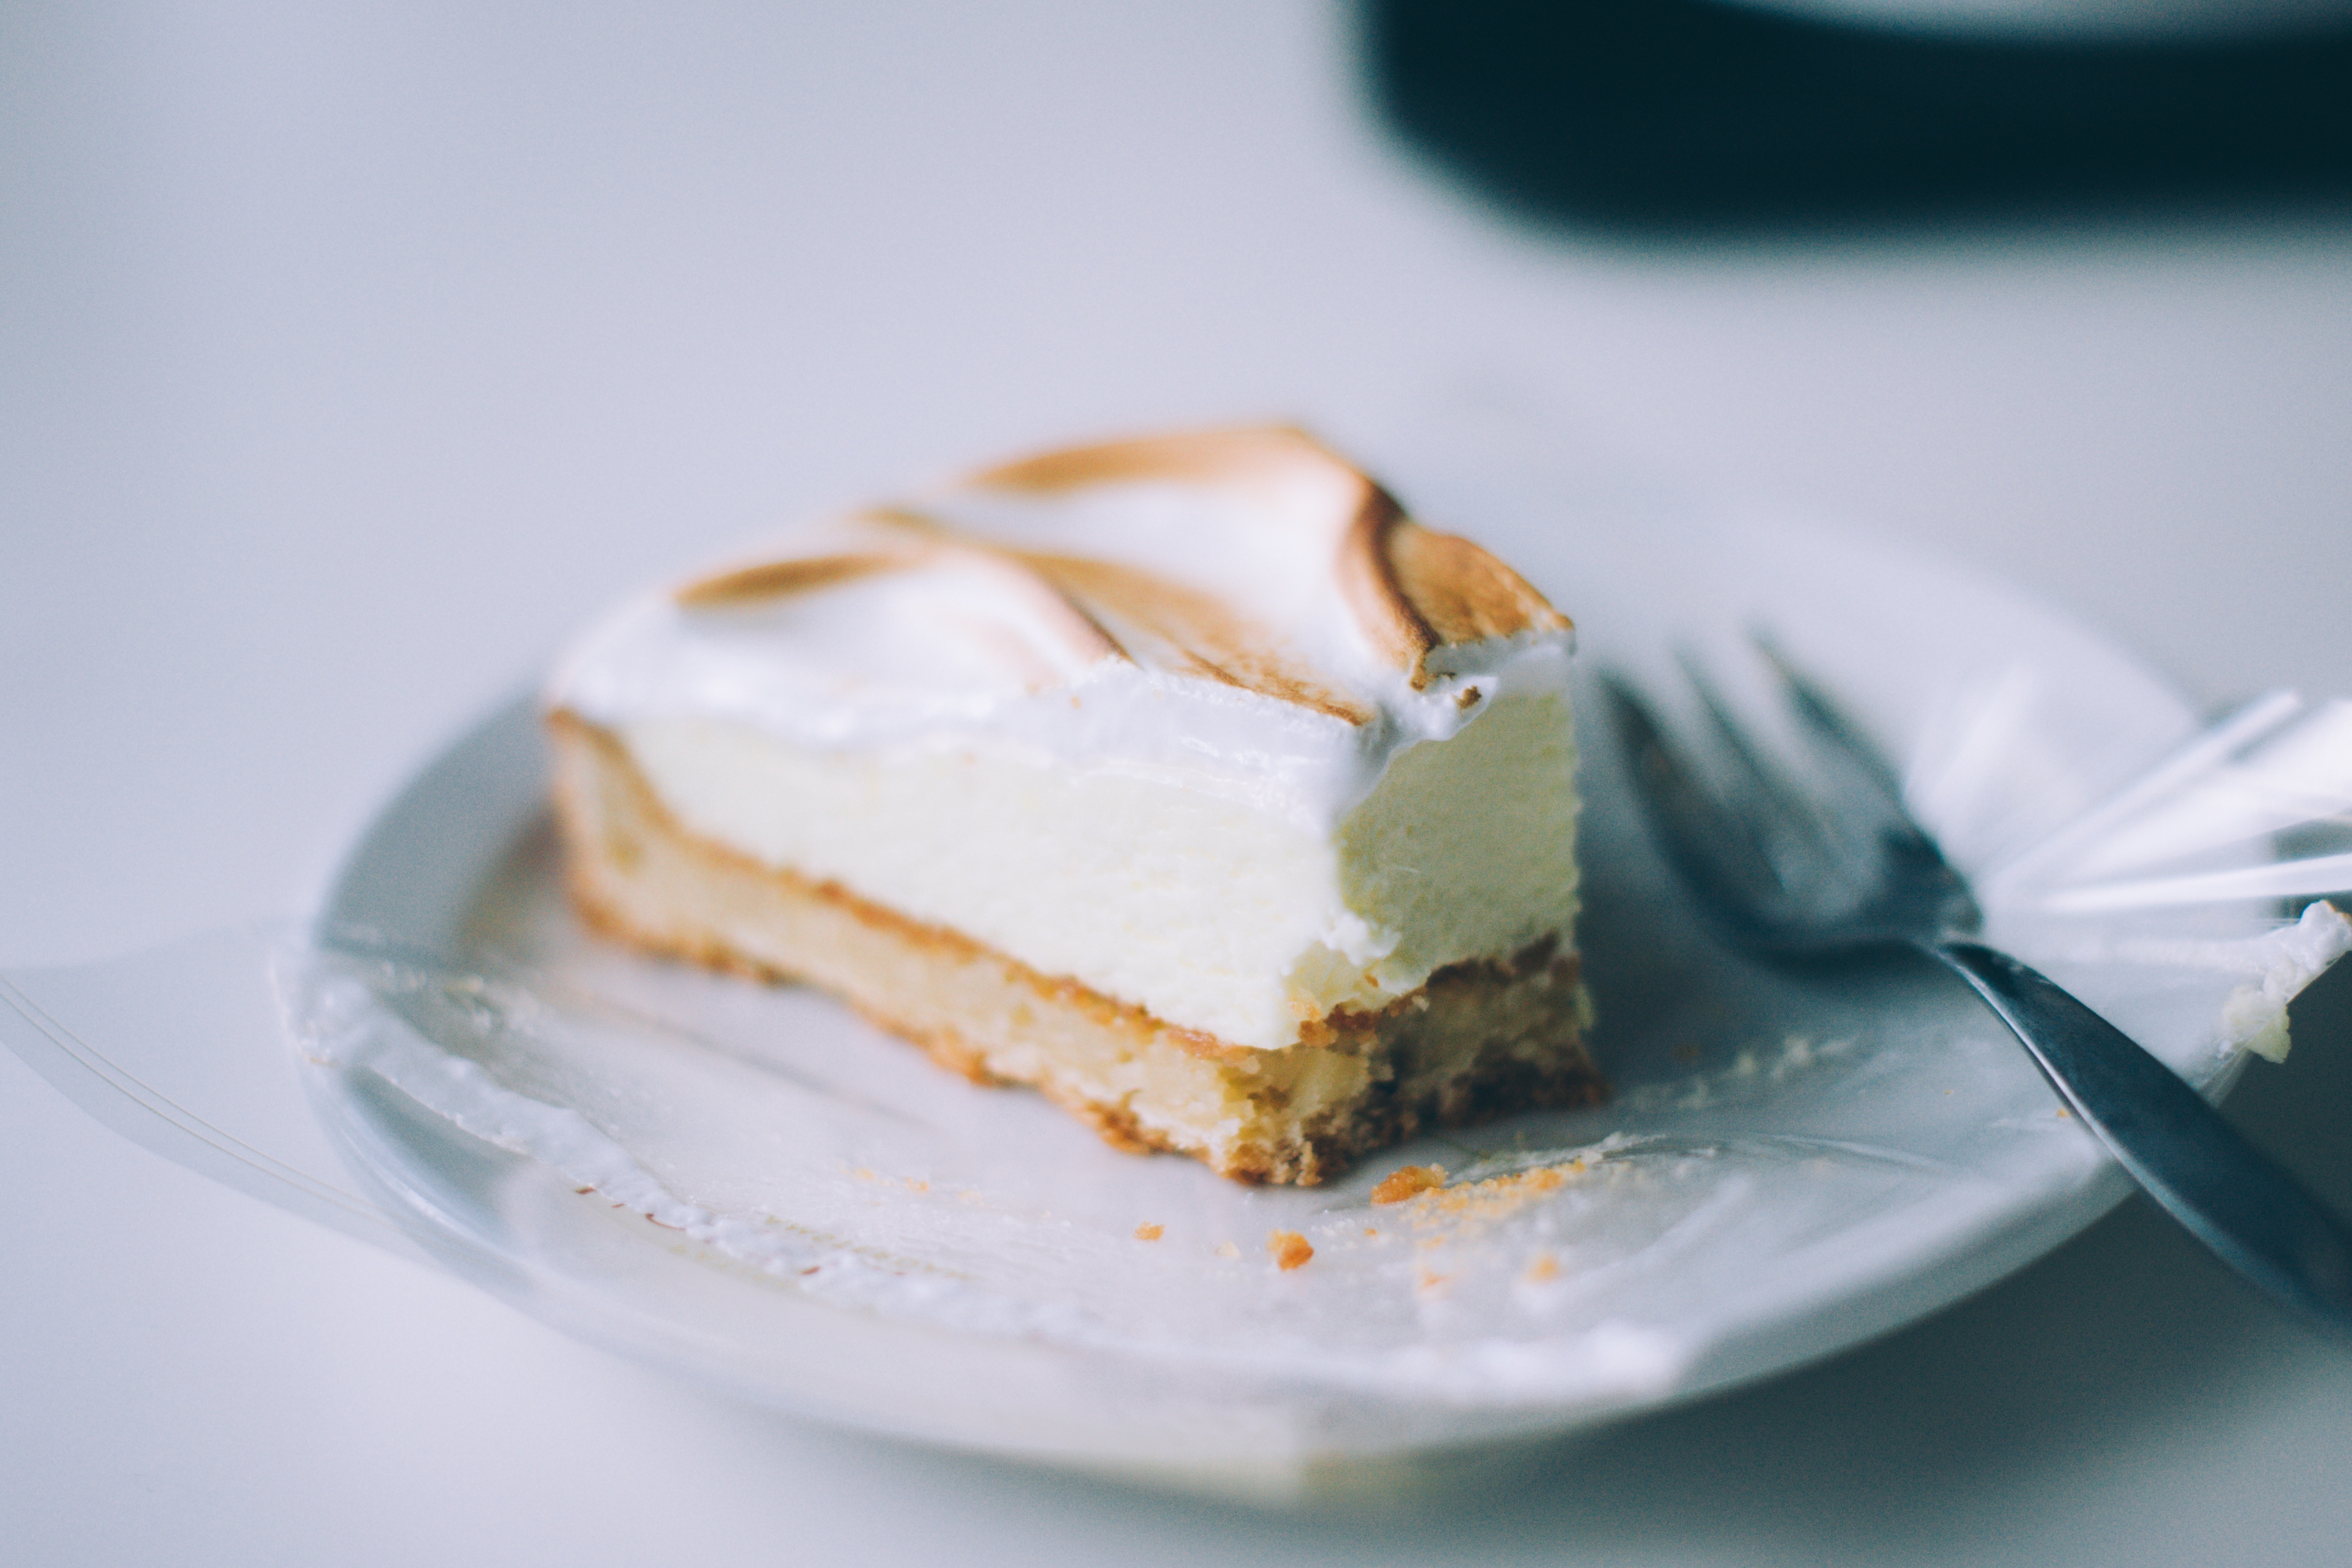
white, sweet, dish, food, produce, plate, snack, dessert, cuisine, cream, delicious, cake, homemade, pie, bakery, coconut, whipped cream, sugar, icing, tasty, piece, treat, cheesecake, flavor, buttercream, pavlova, semifreddo